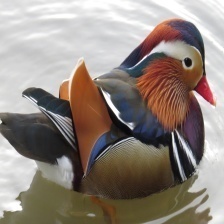
Species: MANDRIN DUCK
Scientific name: AIX GALERICULATA
ImageNet parent category: drake